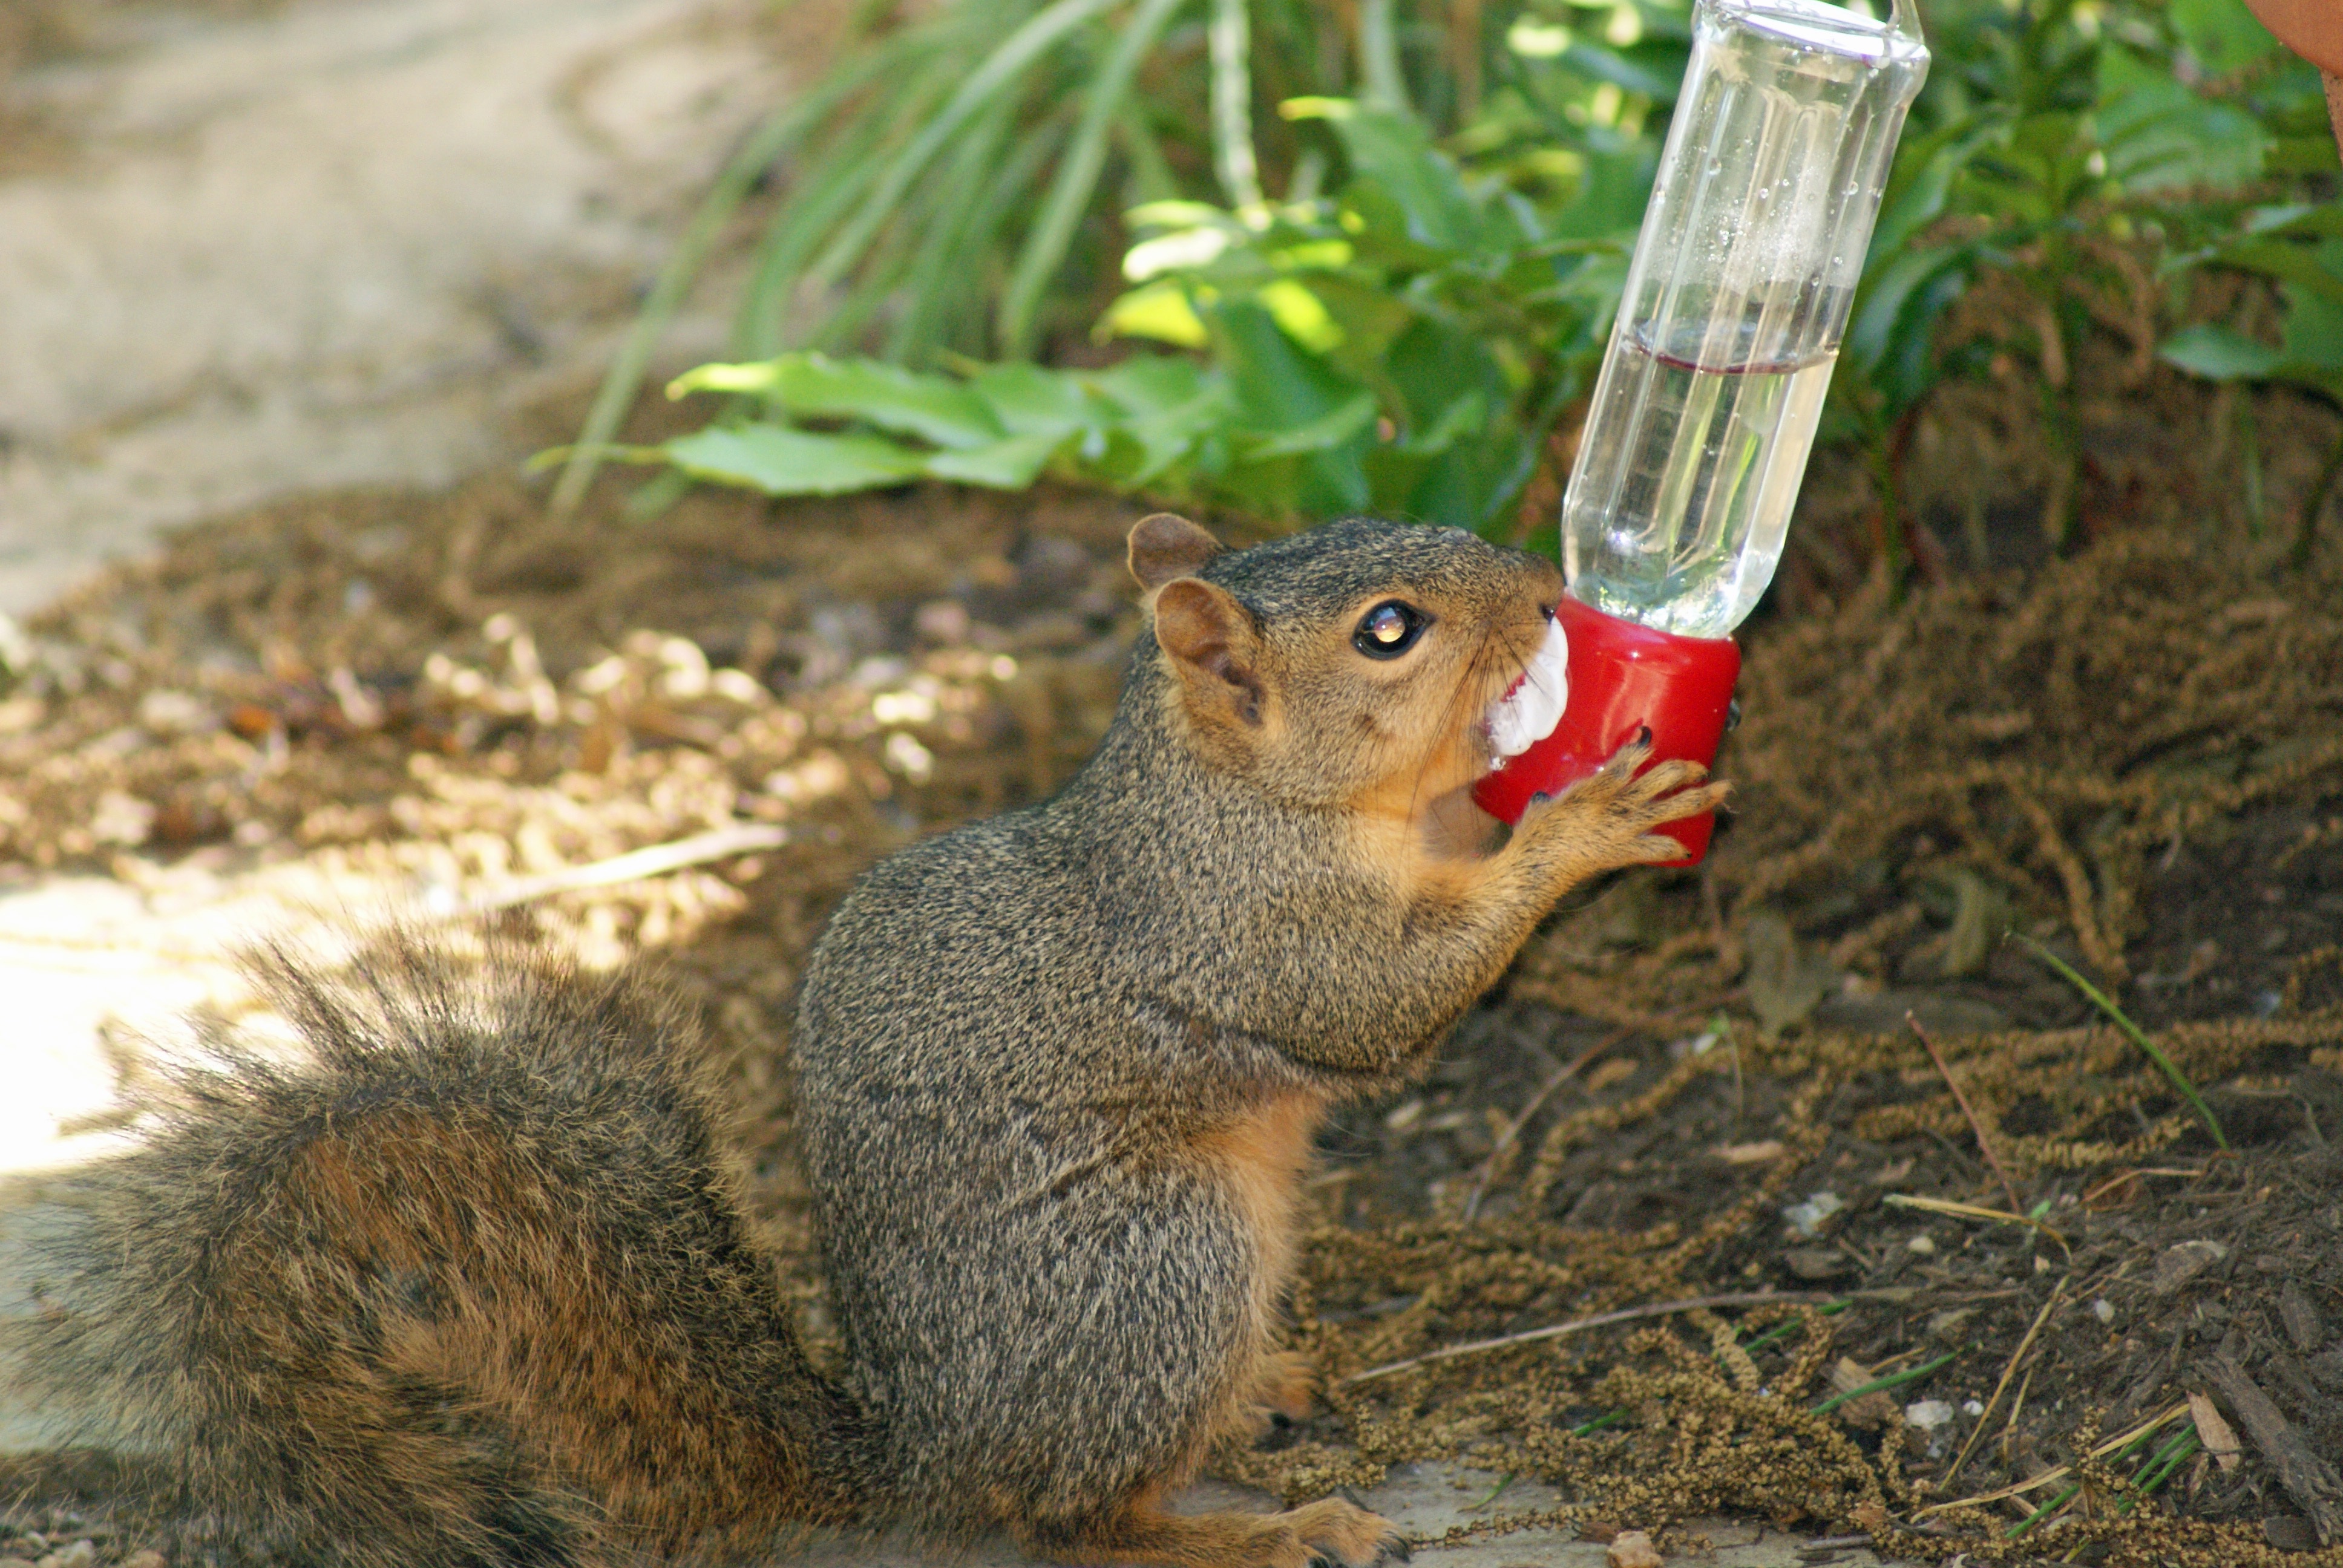
wildlife, mammal, squirrel, rodent, baby, fauna, thirsty, vertebrate, drinking water, hummingbird feeder, fox squirrel